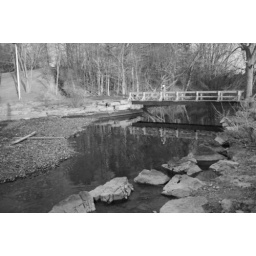
this is at webster park looking at the bridge. i love it in black and white